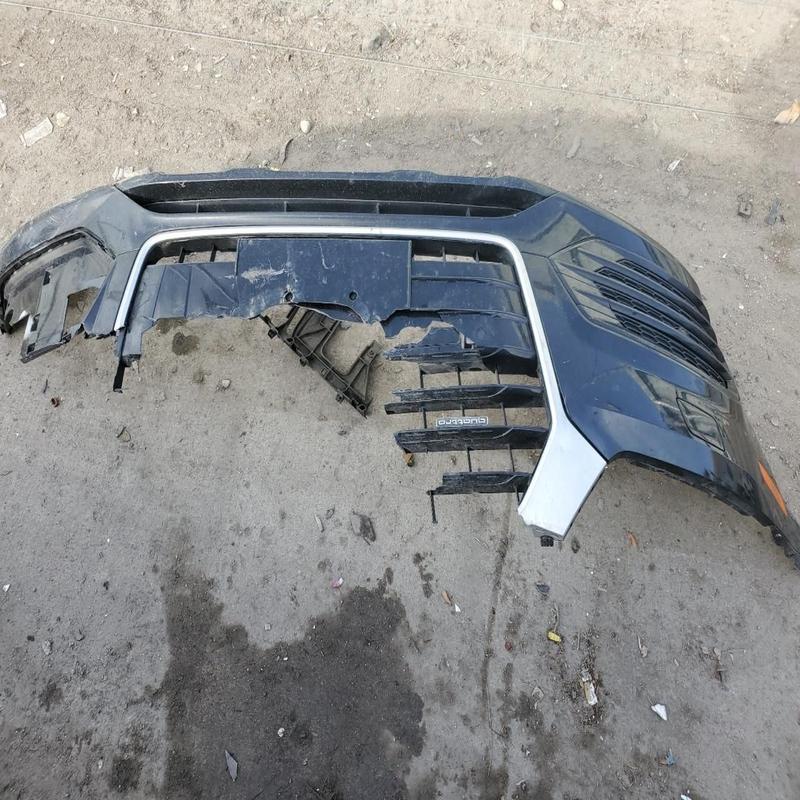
Aucun dommage détecté.
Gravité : aucun